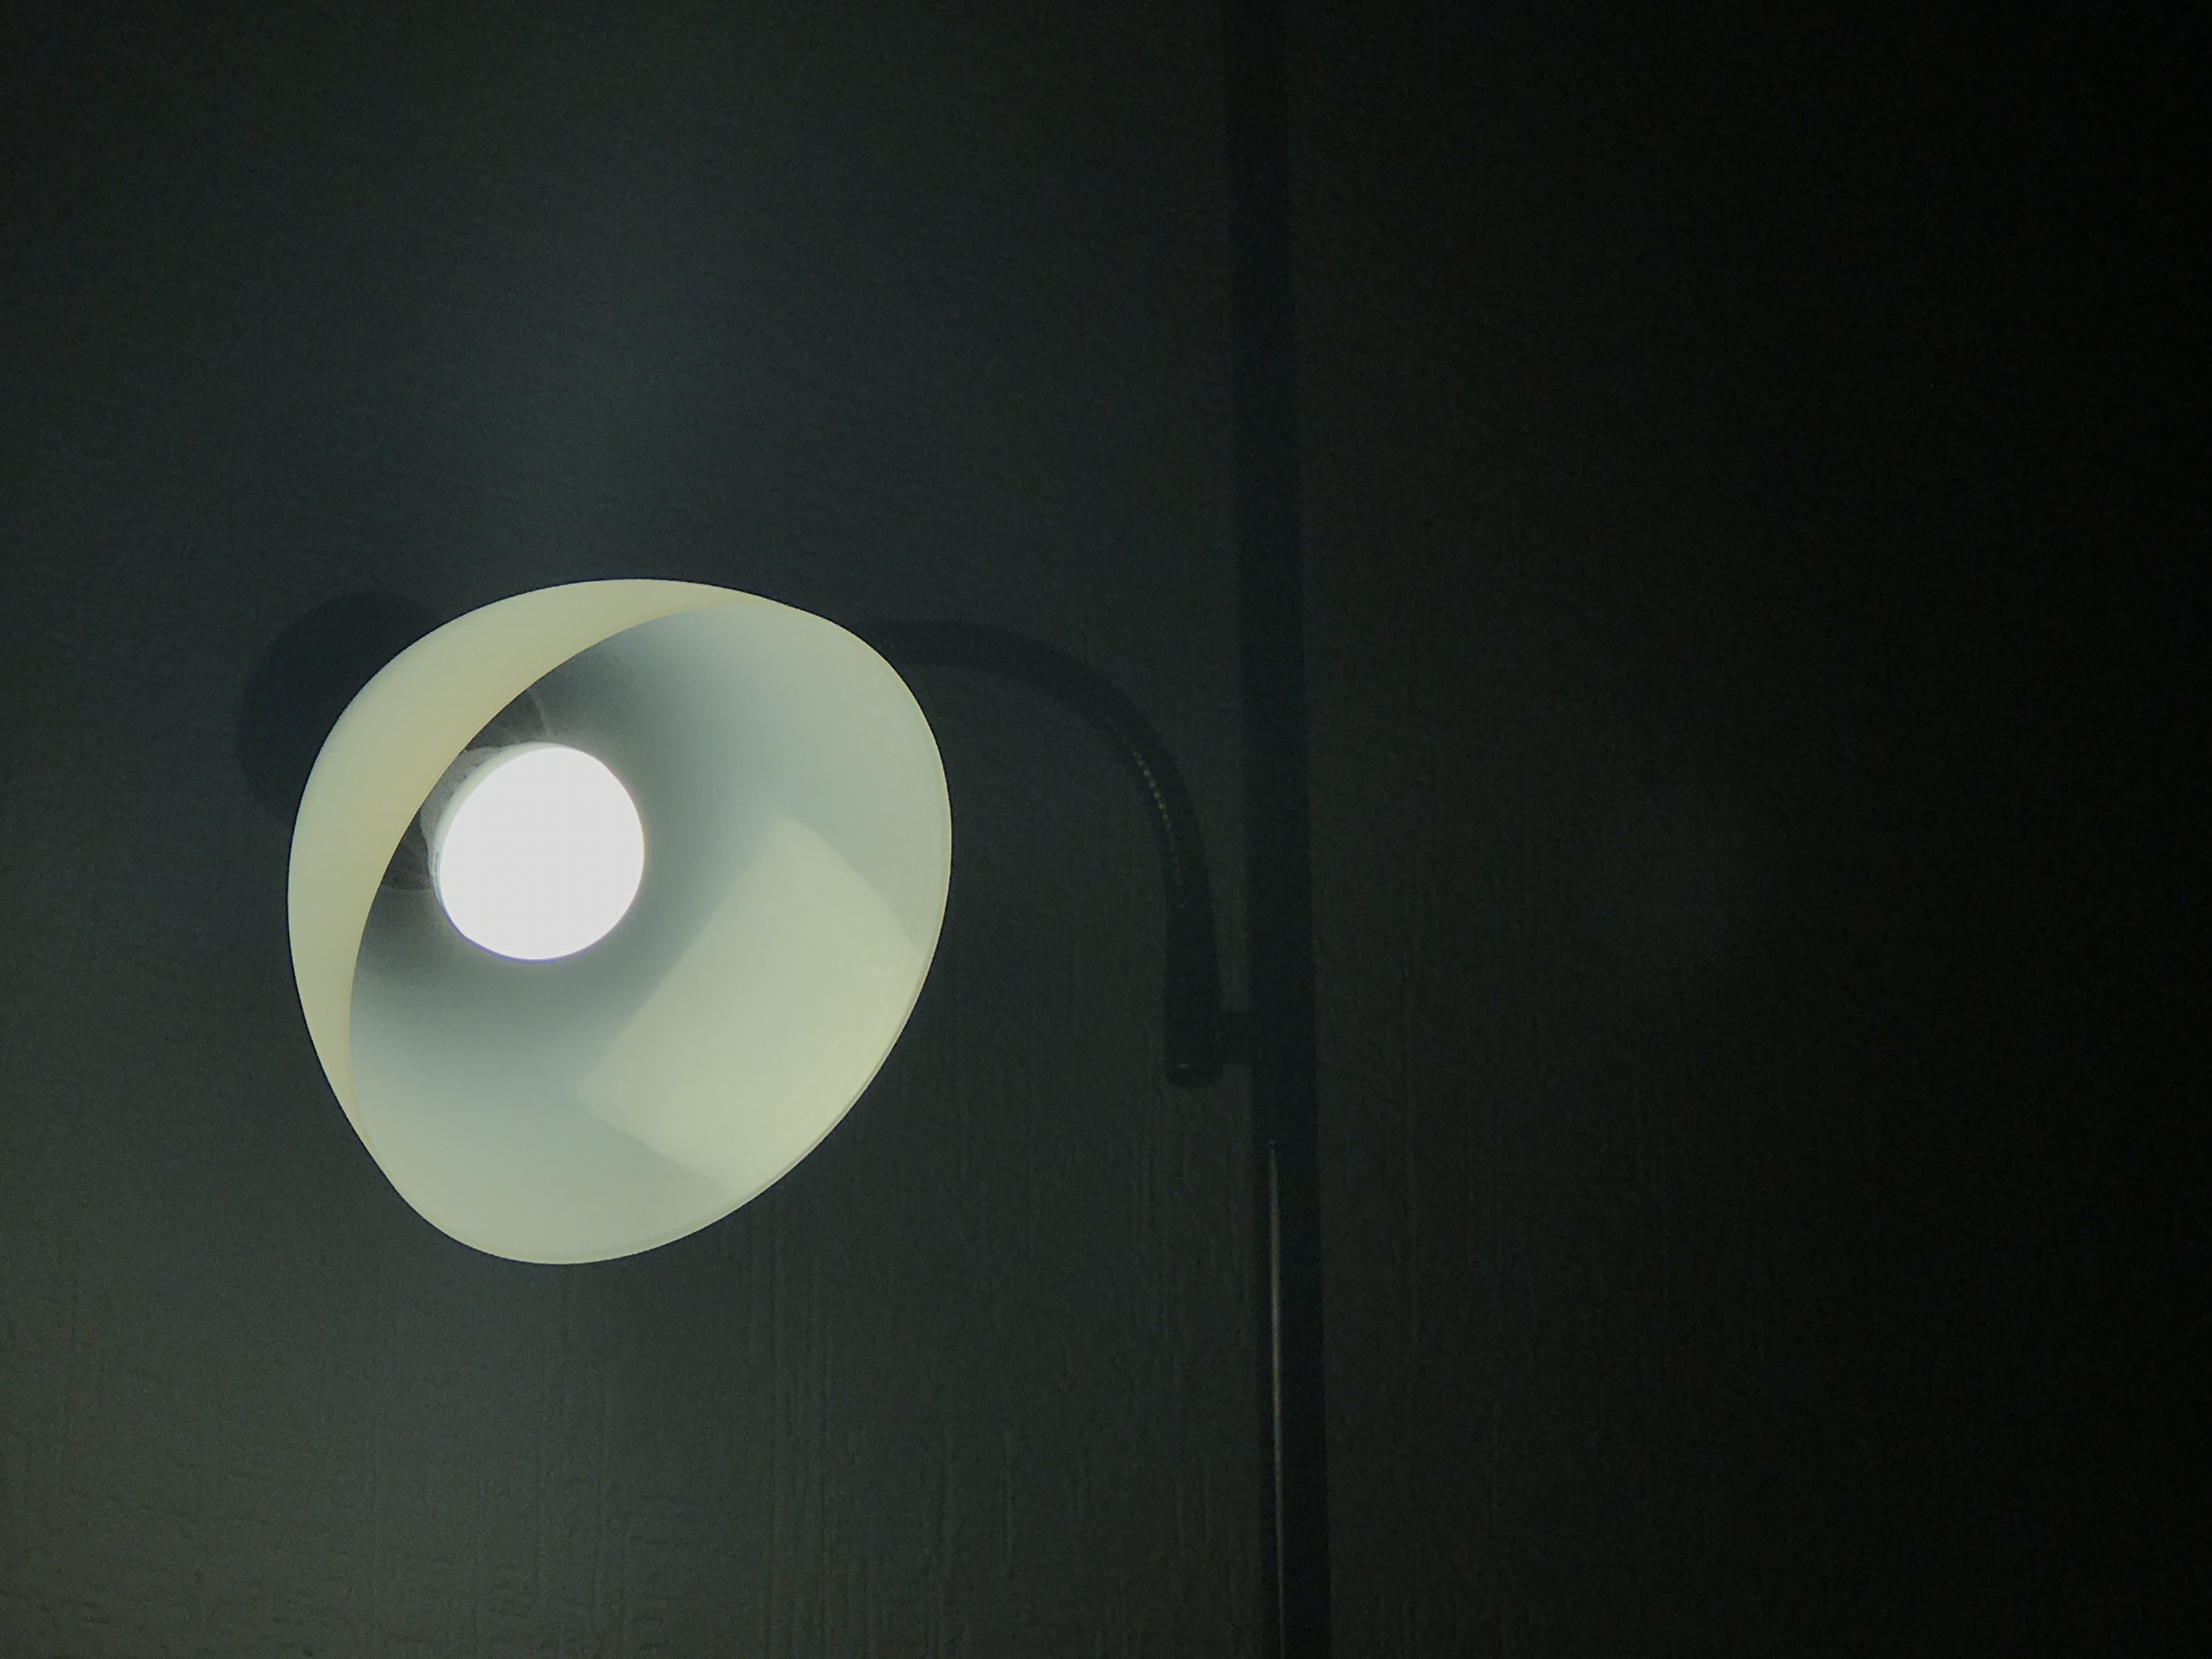
light, white, darkness, street light, lamp, black, lighting, circle, lights, light fixture, shape, incandescent light bulb